Jacob Blaustein Institutes for Desert Research

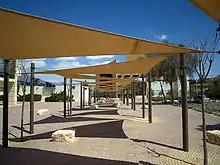
A shaded walkway on the campus.

The Jacob Blaustein Institutes for Desert Research comprise three research institutes, an international graduate school offering master's and PhD degrees, and a center for international scientific cooperation.